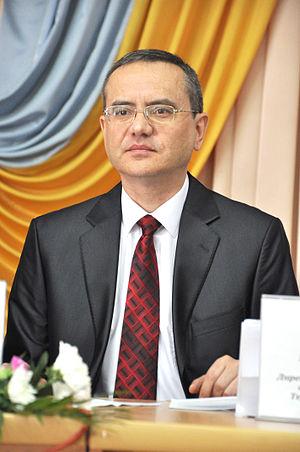
L'Université nationale médicale I. Ya Horbachevsky de Ternopil est une université publique qui se trouve à Ternopil, dans l'Ouest de l'Ukraine.